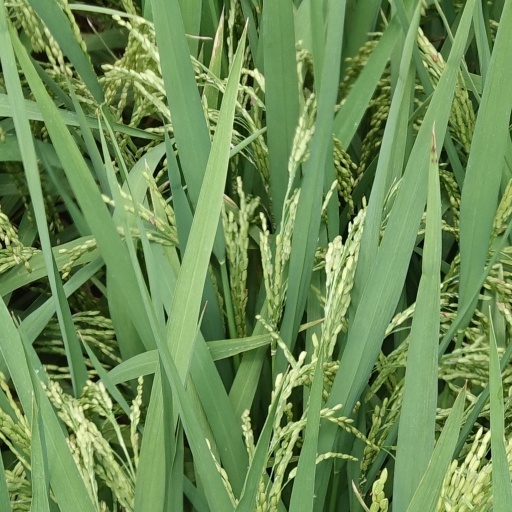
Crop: rice